Pittsburgh LAN Coalition

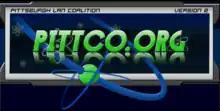
Pittco.org with several atomic molecule signs around it

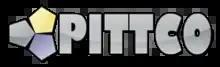
Three pentagons in yellow, blue, and gray with a gray Pittco text next to it, plastic looking with waves

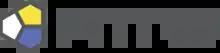
A more modern approach to the traditional pentagon logo, with black borders

More recent use of the logo shows a drop shadow behind it, but the official logo remains without it.